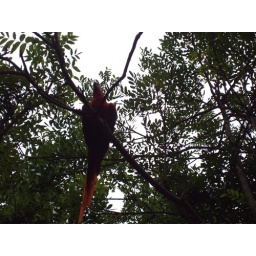
they had wild macaws flying around the compound: they were the mascot bird of the mayan civilization